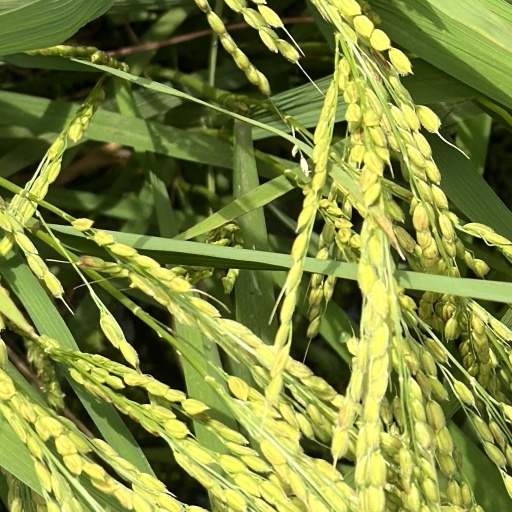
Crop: rice